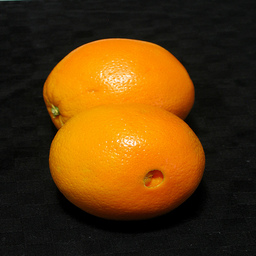
Label: peels